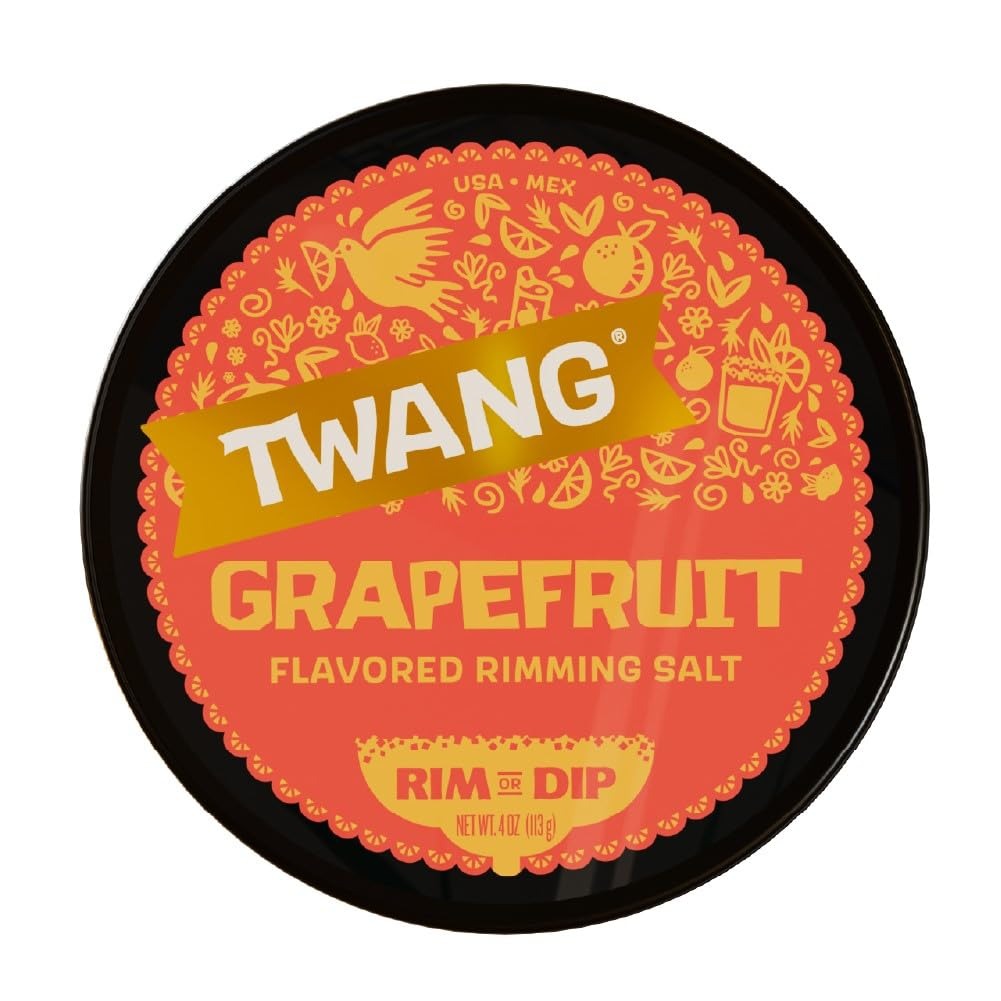
Item Name: Grapefruit Cocktail Glass Rimming Salt for Margaritas, Palomas, Drink Garnish (Pack of 1)
Bullet Point 1: TWANG GRAPEFRUIT RIMMING SALT – Previously known as Twang-A-Rita Paloma Salt, This Twang Grapefruit Drink Rimming Salt is crafted with high-quality ingredients to elevate your cocktail experience, adding a burst of refreshing grapefruit flavor to every sip.
Bullet Point 2: ENHANCE YOUR COCKTAILS – Perfect for adding a finishing touch to your favorite drinks, this rimming salt provides an authentic, visually appealing garnish that enhances both taste and presentation.
Bullet Point 3: ALL NATURAL AUTHENTIC GRAPEFRUIT FLAVOR – Unlike ordinary rim salts, our grapefruit rimming salt brings a vibrant, tangy flavor that complements a wide range of cocktails, making each drink a delightful experience.
Bullet Point 4: PERFECT CONSISTENCY – Our rimming salt boasts an ideal texture, ensuring it adheres evenly to glass rims without clumping, for a smooth and enjoyable application every time.
Bullet Point 5: IDEAL GIFT FOR COCKTAIL LOVERS – This grapefruit rimming salt is the perfect gift for any cocktail enthusiast, great for parties, housewarmings, weddings, birthdays, or simply as a special treat for friends and family who love to experiment with new flavors.
Product Description: Elevate your cocktail experience with Twang Grapefruit Rimming Salt. Previously known as Twang-A-Rita Paloma Salt, this high-quality blend adds a burst of refreshing grapefruit flavor to every sip. Inspired by the citrusy zest of grapefruit, this rimming salt delivers a perfect balance of tangy and sweet notes that will enhance your favorite drinks. Twang Grapefruit Rimming Salt is perfect for adding a finishing touch to your cocktails. Whether you’re enjoying a margarita, a paloma, or a simple gin and tonic, this rimming salt provides an authentic, visually appealing garnish that enhances both taste and presentation. Its versatile application makes it an essential addition to your bar collection. Simply rim your glass with Twang Grapefruit Rimming Salt and enjoy the vibrant flavor that captures the essence of fresh grapefruit. Ideal for parties, picnics, or casual gatherings, this rimming salt ensures every sip is a delightful experience. Bring the taste of refreshing citrus to your glass with Twang Grapefruit Rimming Salt, and let every drink moment be a celebration of flavor.
Value: 4.0
Unit: Ounce

Price: 4.19